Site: brandenburg
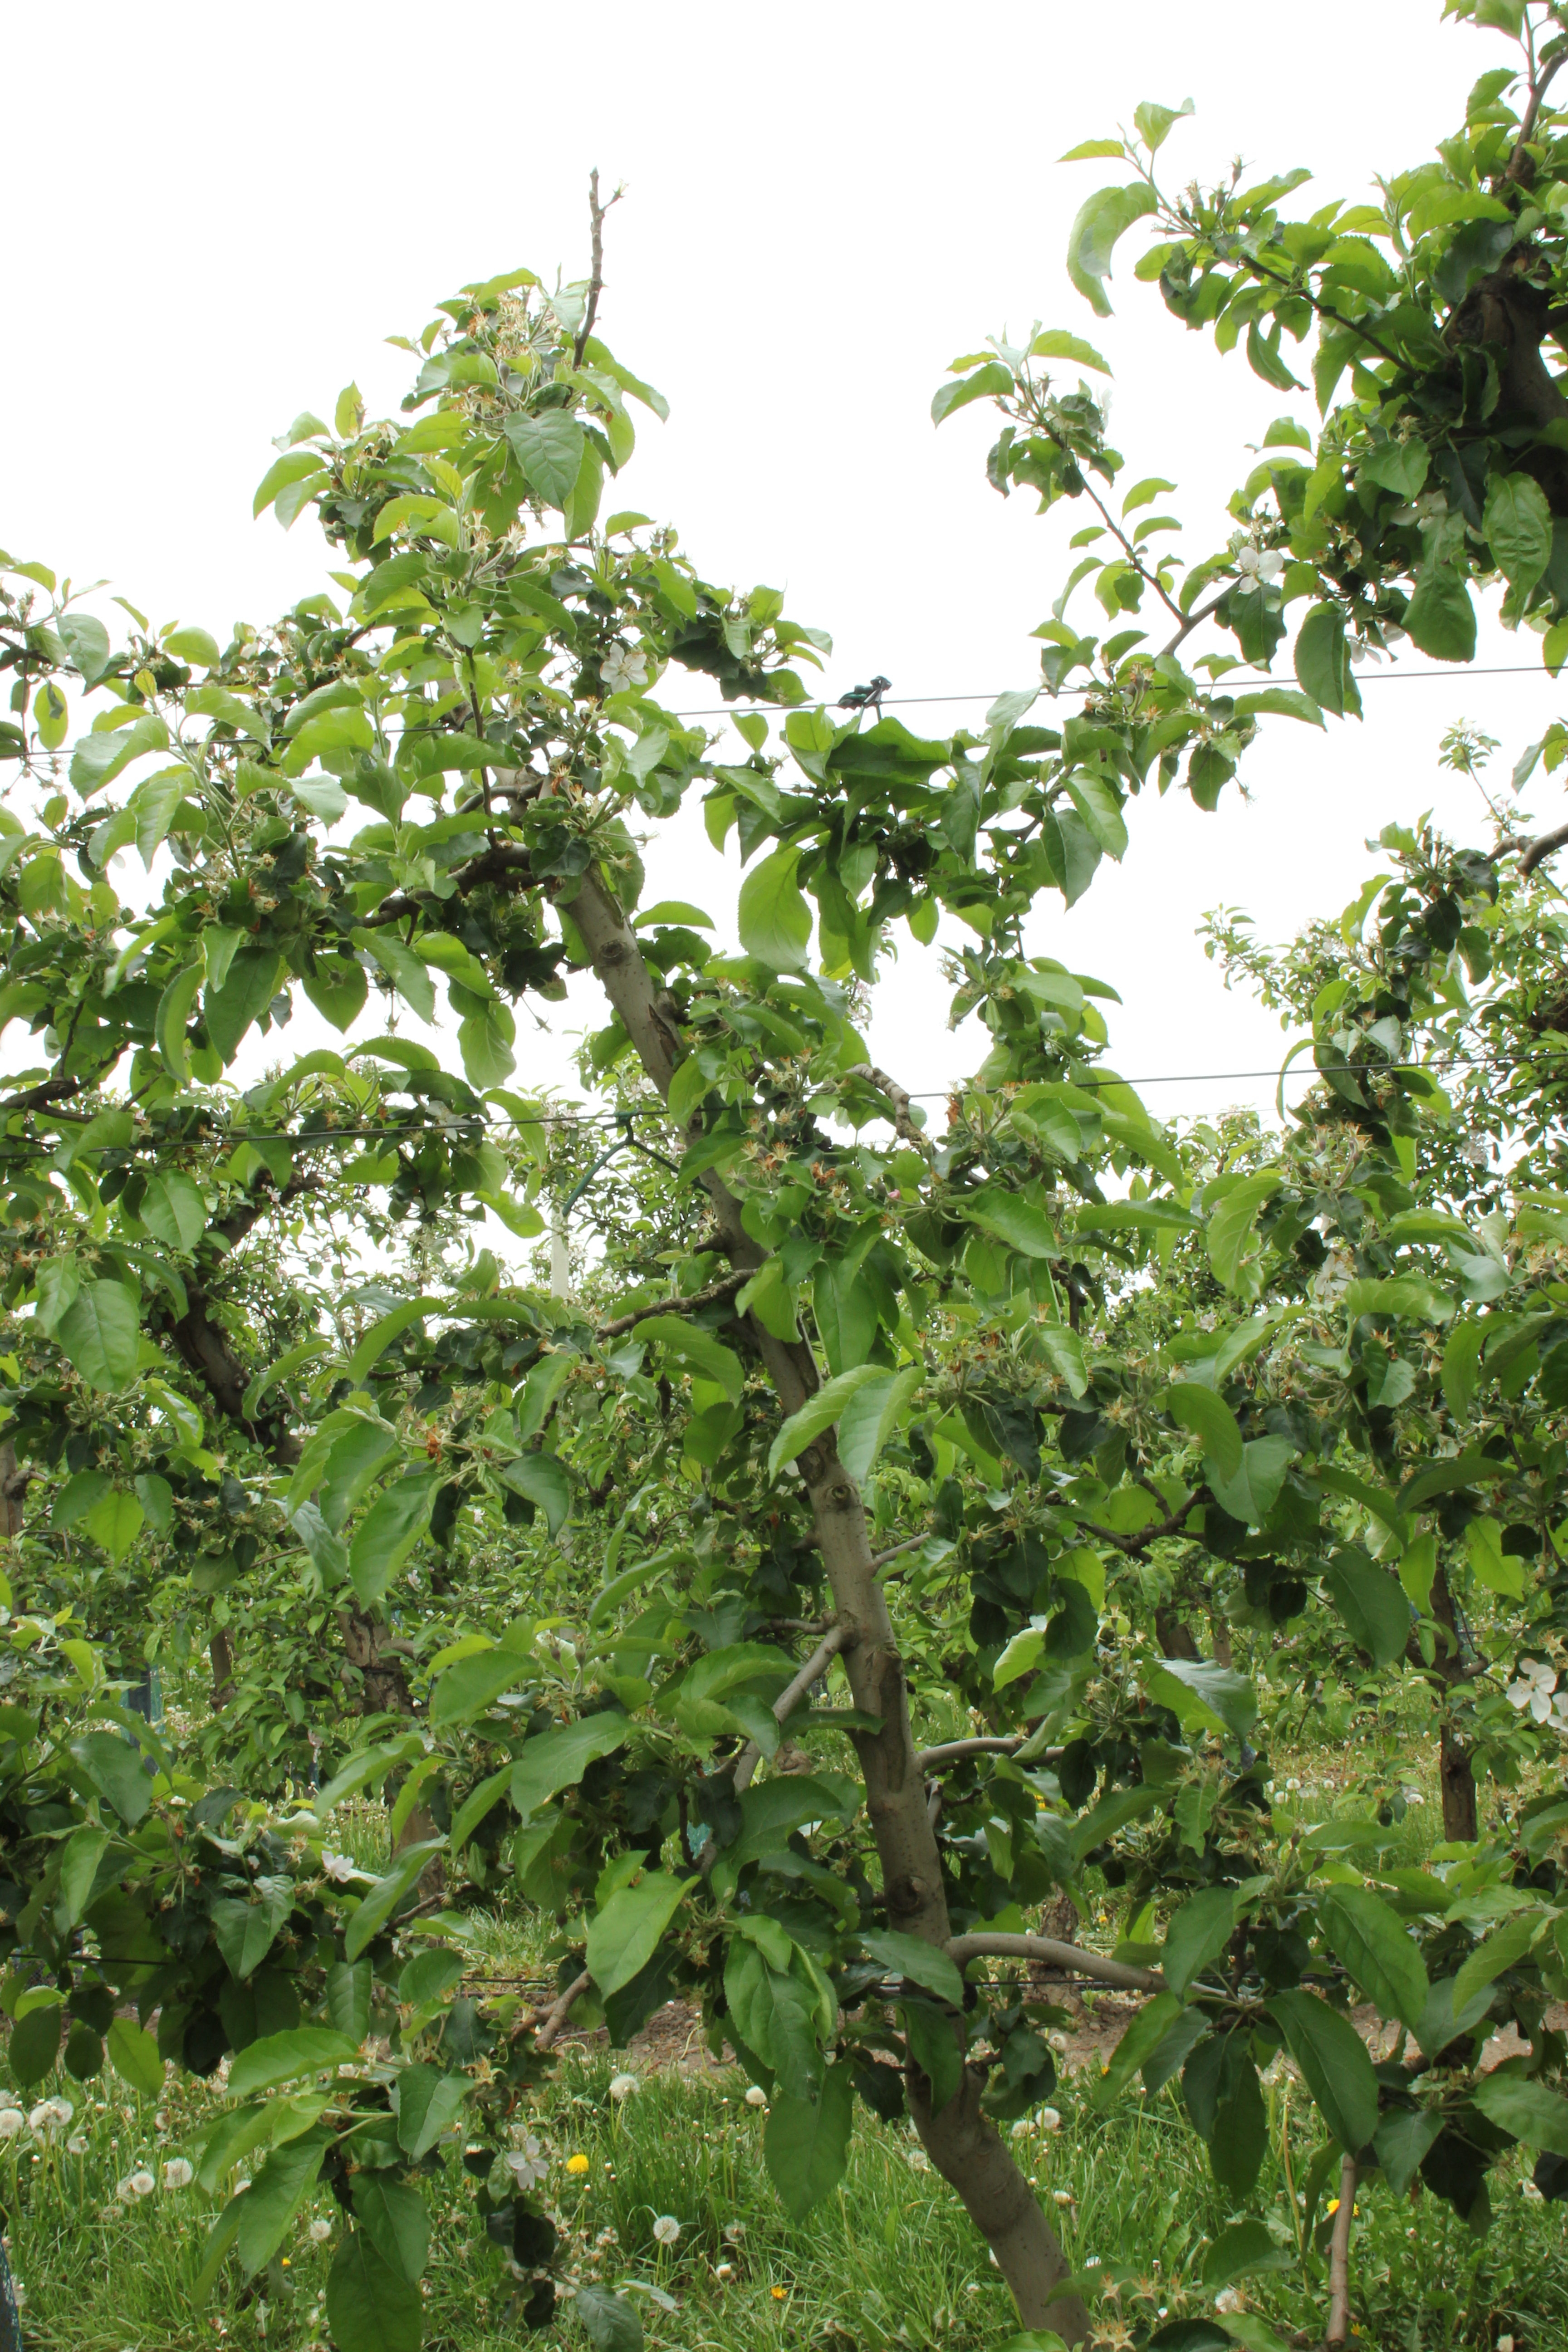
Growth stage (BBCH 67): Flowering